First Nagorno-Karabakh War

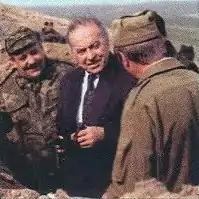
Heydar Aliyev with Azerbaijani soldiers in a trench

The scale of the Azerbaijani offensive prompted the Armenian government to threaten Azerbaijan with directly intervening and assisting the separatists. The assault forced Armenian forces to retreat south towards Stepanakert, where Karabakh commanders contemplated destroying a vital hydroelectric dam in the Martakert region if the offensive was not halted. An estimated 30,000 Armenian refugees were also forced to flee to the capital as the assaulting forces had taken back nearly half of Nagorno-Karabakh. However, the offensive soon ground to a halt as helicopter gunships began picking away at the columns.